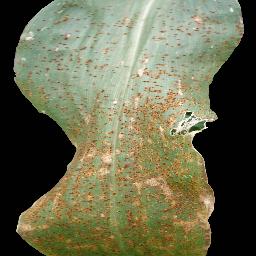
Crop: corn
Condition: (maize)_common_rust